Tibia fusus

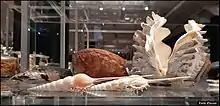
Tibia fusus shells in Steinhardt Museum of Natural History, Israel.

Tibia fusus, common name Spindle tibia or Shinbone Tibia Gastropod, is a species of large sea snail, a marine gastropod mollusk in the family Strombidae, the true conchs.